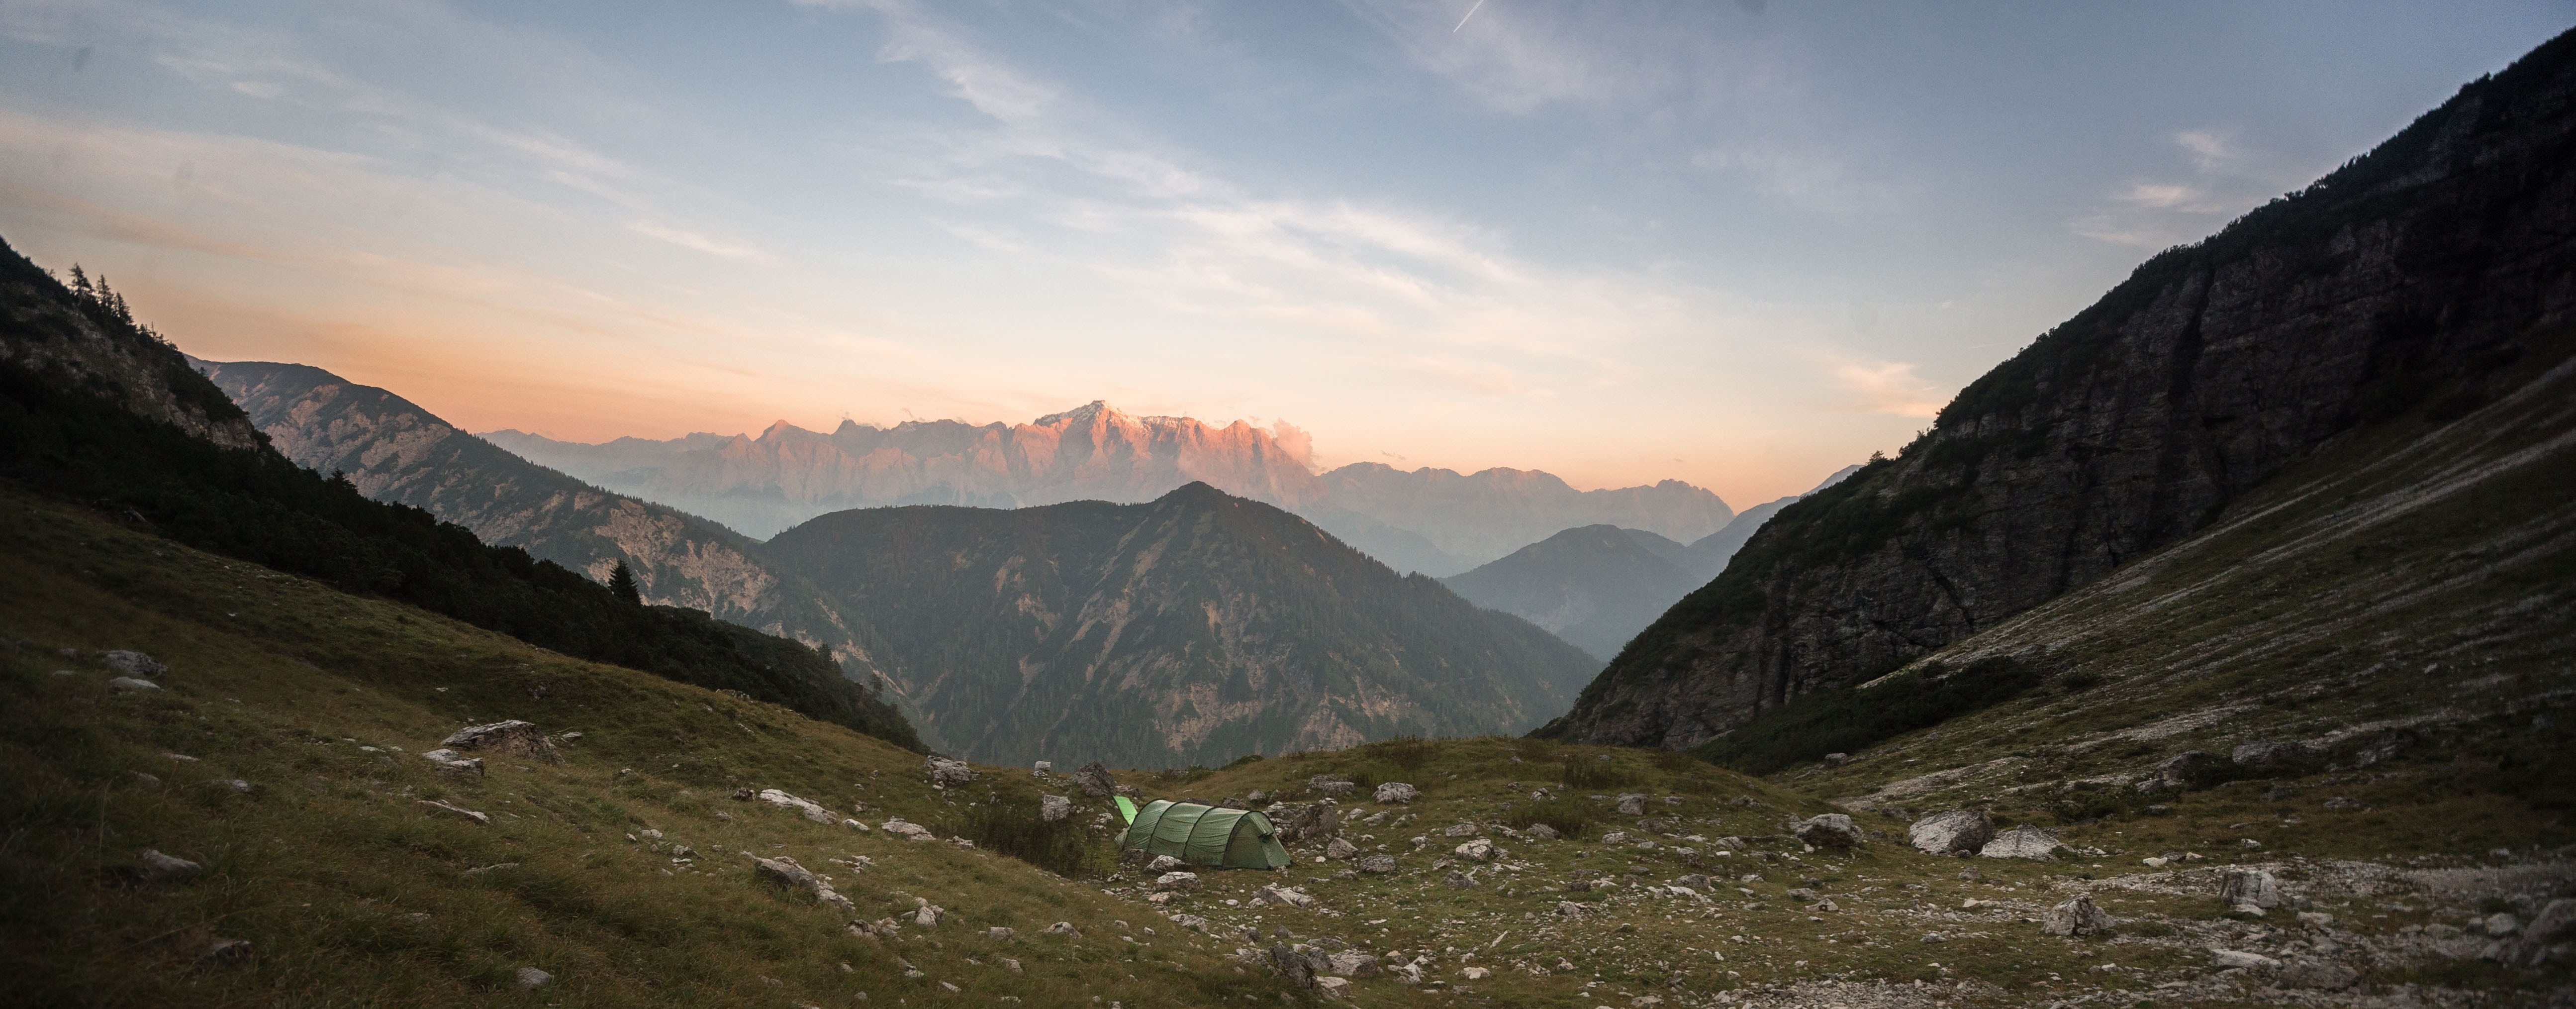
wilderness, mountain, valley, mountain range, ridge, alps, plateau, alpen, zugspitze, kar, fell, loch, wandern, zelt, hilleberg, geierkpfe, landform, mountain pass, geographical feature, mountainous landforms